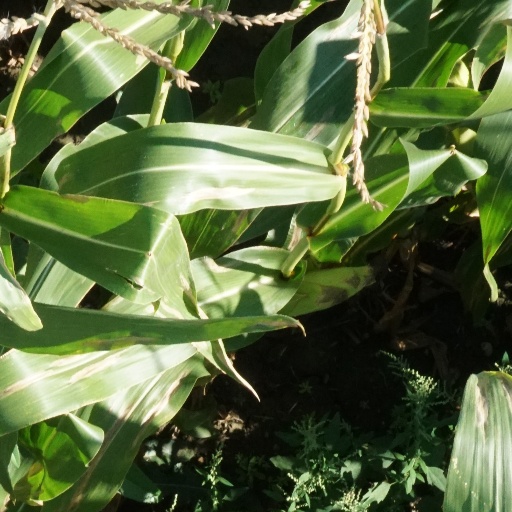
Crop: maize; corn